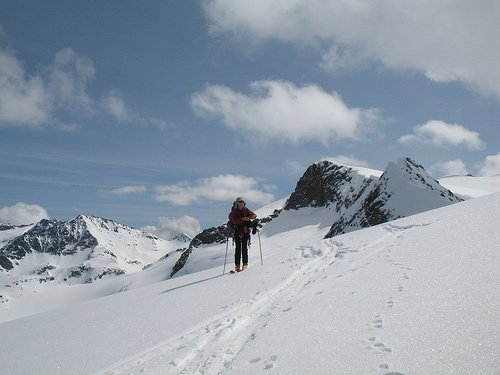
user: Given an image and a question. Answer the question in a short answer. Question: Would you have travel far or nearto get here? Short Answer:
assistant: far